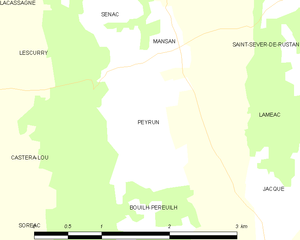
Carte des communes françaises
Peyrun est une commune française située dans le département des Hautes-Pyrénées, en région Occitanie.